Stardom 5 Star Grand Prix 2022

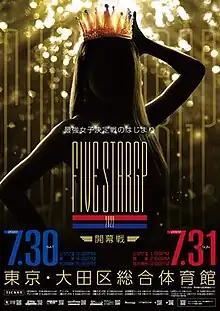
Promotional poster

, often stylized as 5★Star GP 2022 was the eleventh annual professional wrestling tournament under the Stardom 5Star Grand Prix Tournament branch promoted by the Japanese promotion World Wonder Ring Stardom. It took place between July 31 and October 1, 2022, with limited attendance due in part to the COVID-19 pandemic at the time.